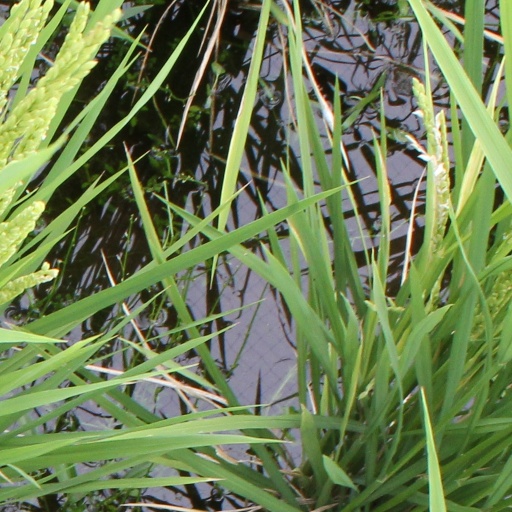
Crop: rice